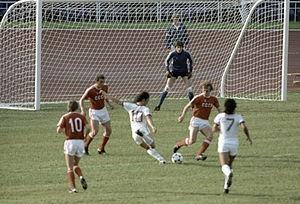
Le football est un des vingt-et-uns sports officiels aux Jeux olympiques d'été de 1980. Il n’y a pas de compétition féminine et la compétition masculine se déroule par une phase de groupes puis par des matchs à élimination directe du 29 juillet au 2 août 1980. Les matchs sont joués dans cinq stades répartis dans quatre villes soviétiques. Le tournoi est organisé par la Fédération d'URSS de football ainsi que par le Comité olympique de l'URSS. Dix-neuvième édition d’une épreuve de football aux Jeux olympiques, il ne s’agit cependant que de la dix-septième à être reconnue par le CIO et la quinzième par la FIFA.